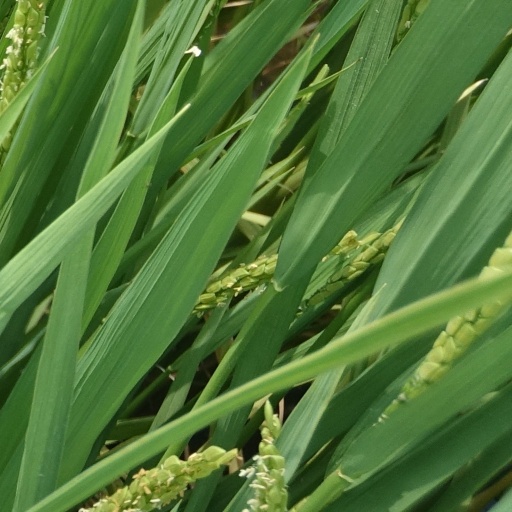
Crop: rice